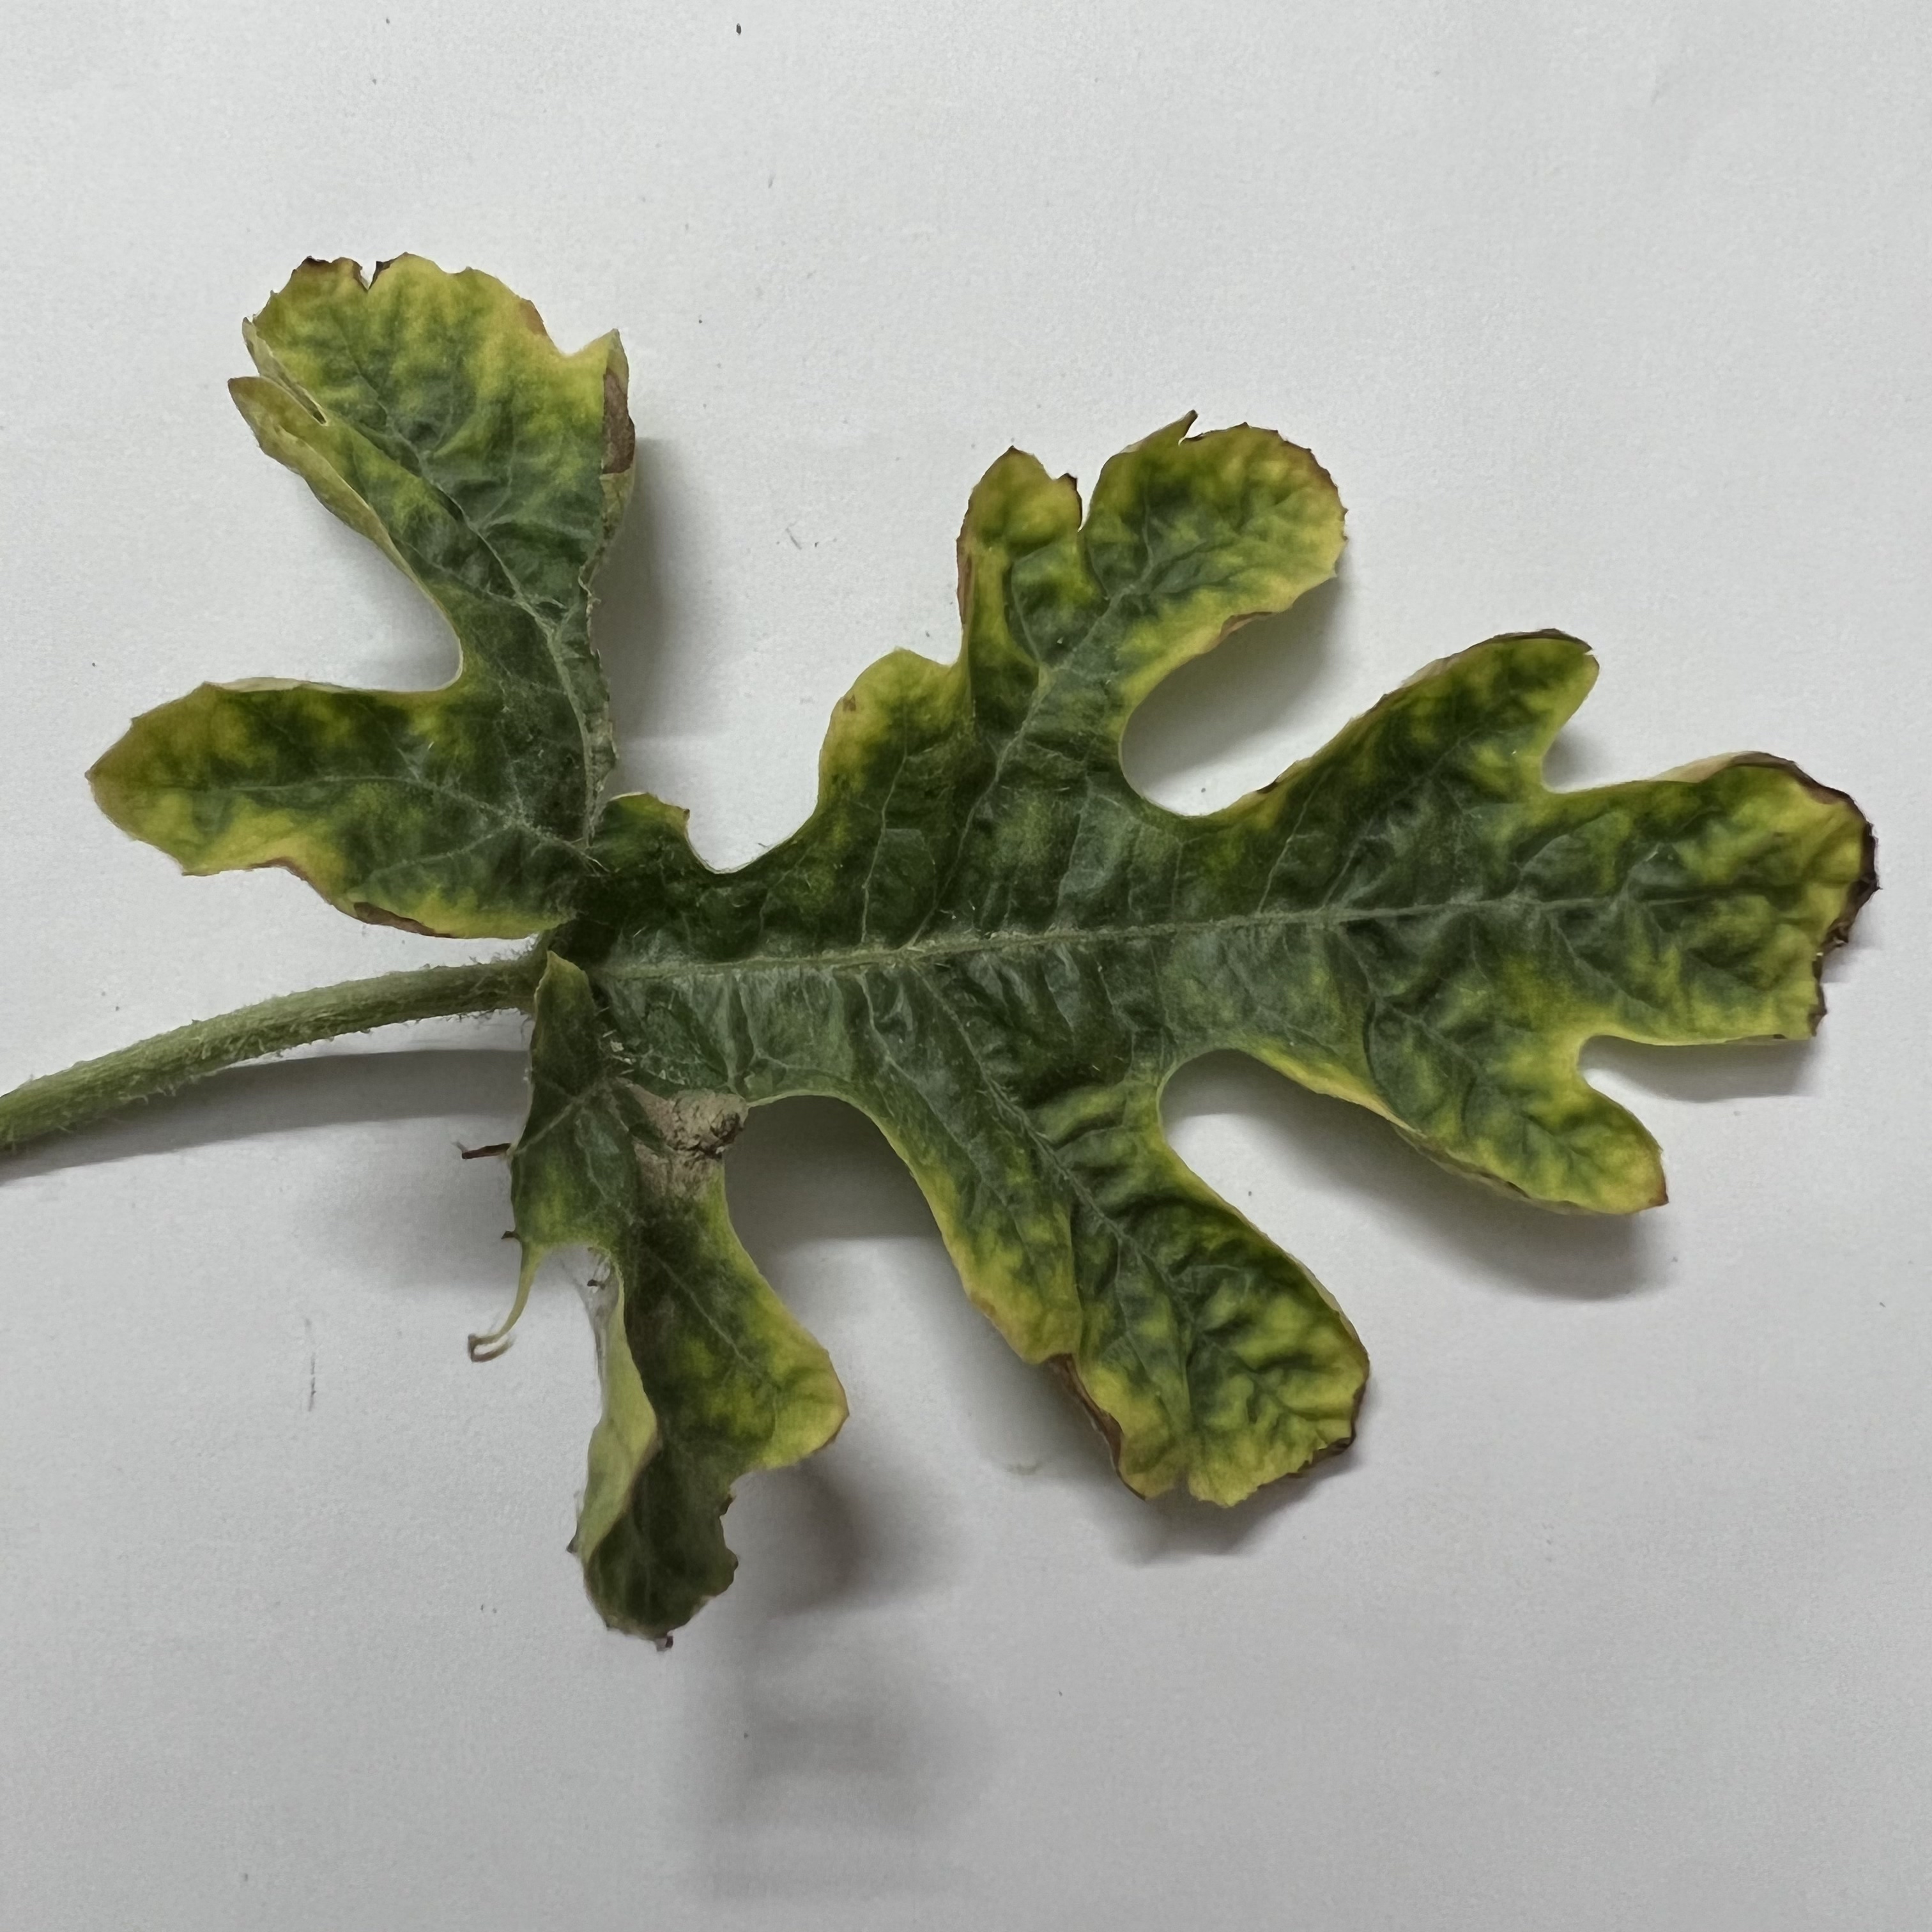
Label: Downy_Mildew